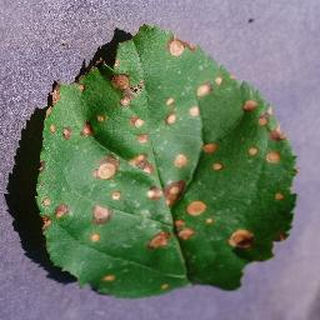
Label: apple_black_rot